Jessie Lloyd O'Connor

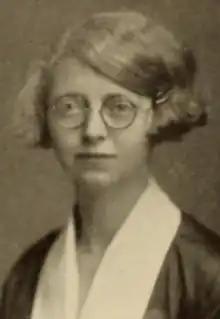
Jessie Bross Lloyd, from the 1925 Smith College yearbook

Jessie Lloyd O'Connor (1904-1988) was a journalist, social reformer and political activist. She worked as a reporter for Federated Press. O'Connor served and supported numerous progressive organizations, including the American League Against War and Fascism and the ACLU.